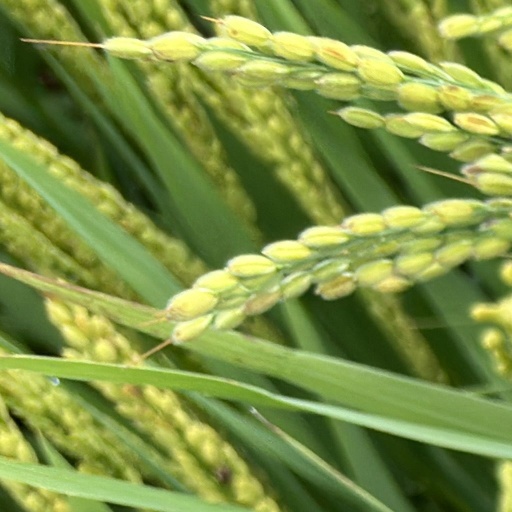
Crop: rice